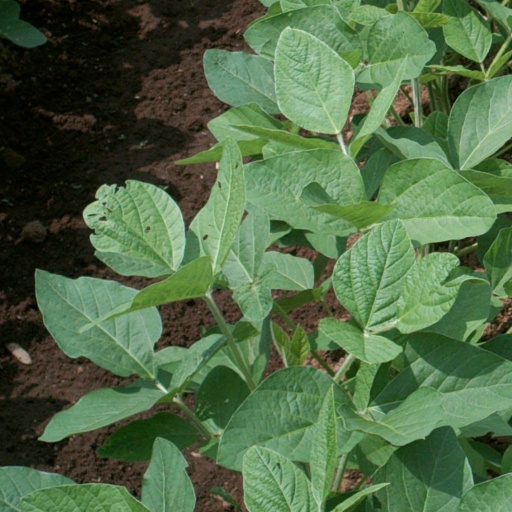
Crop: soybean